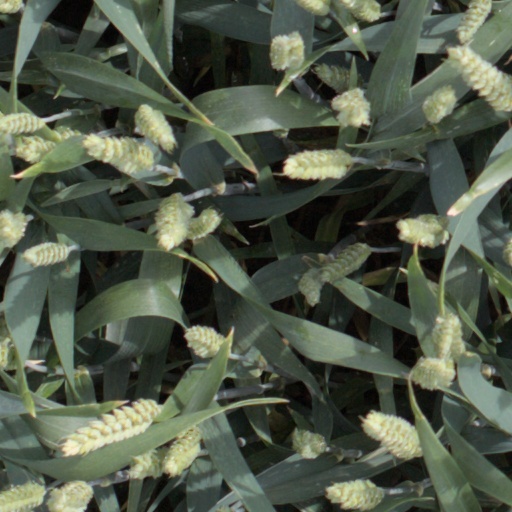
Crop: wheat